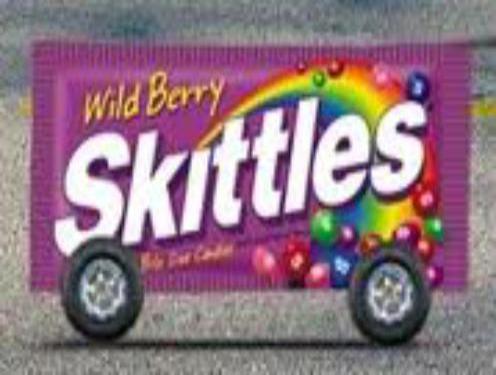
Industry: Food